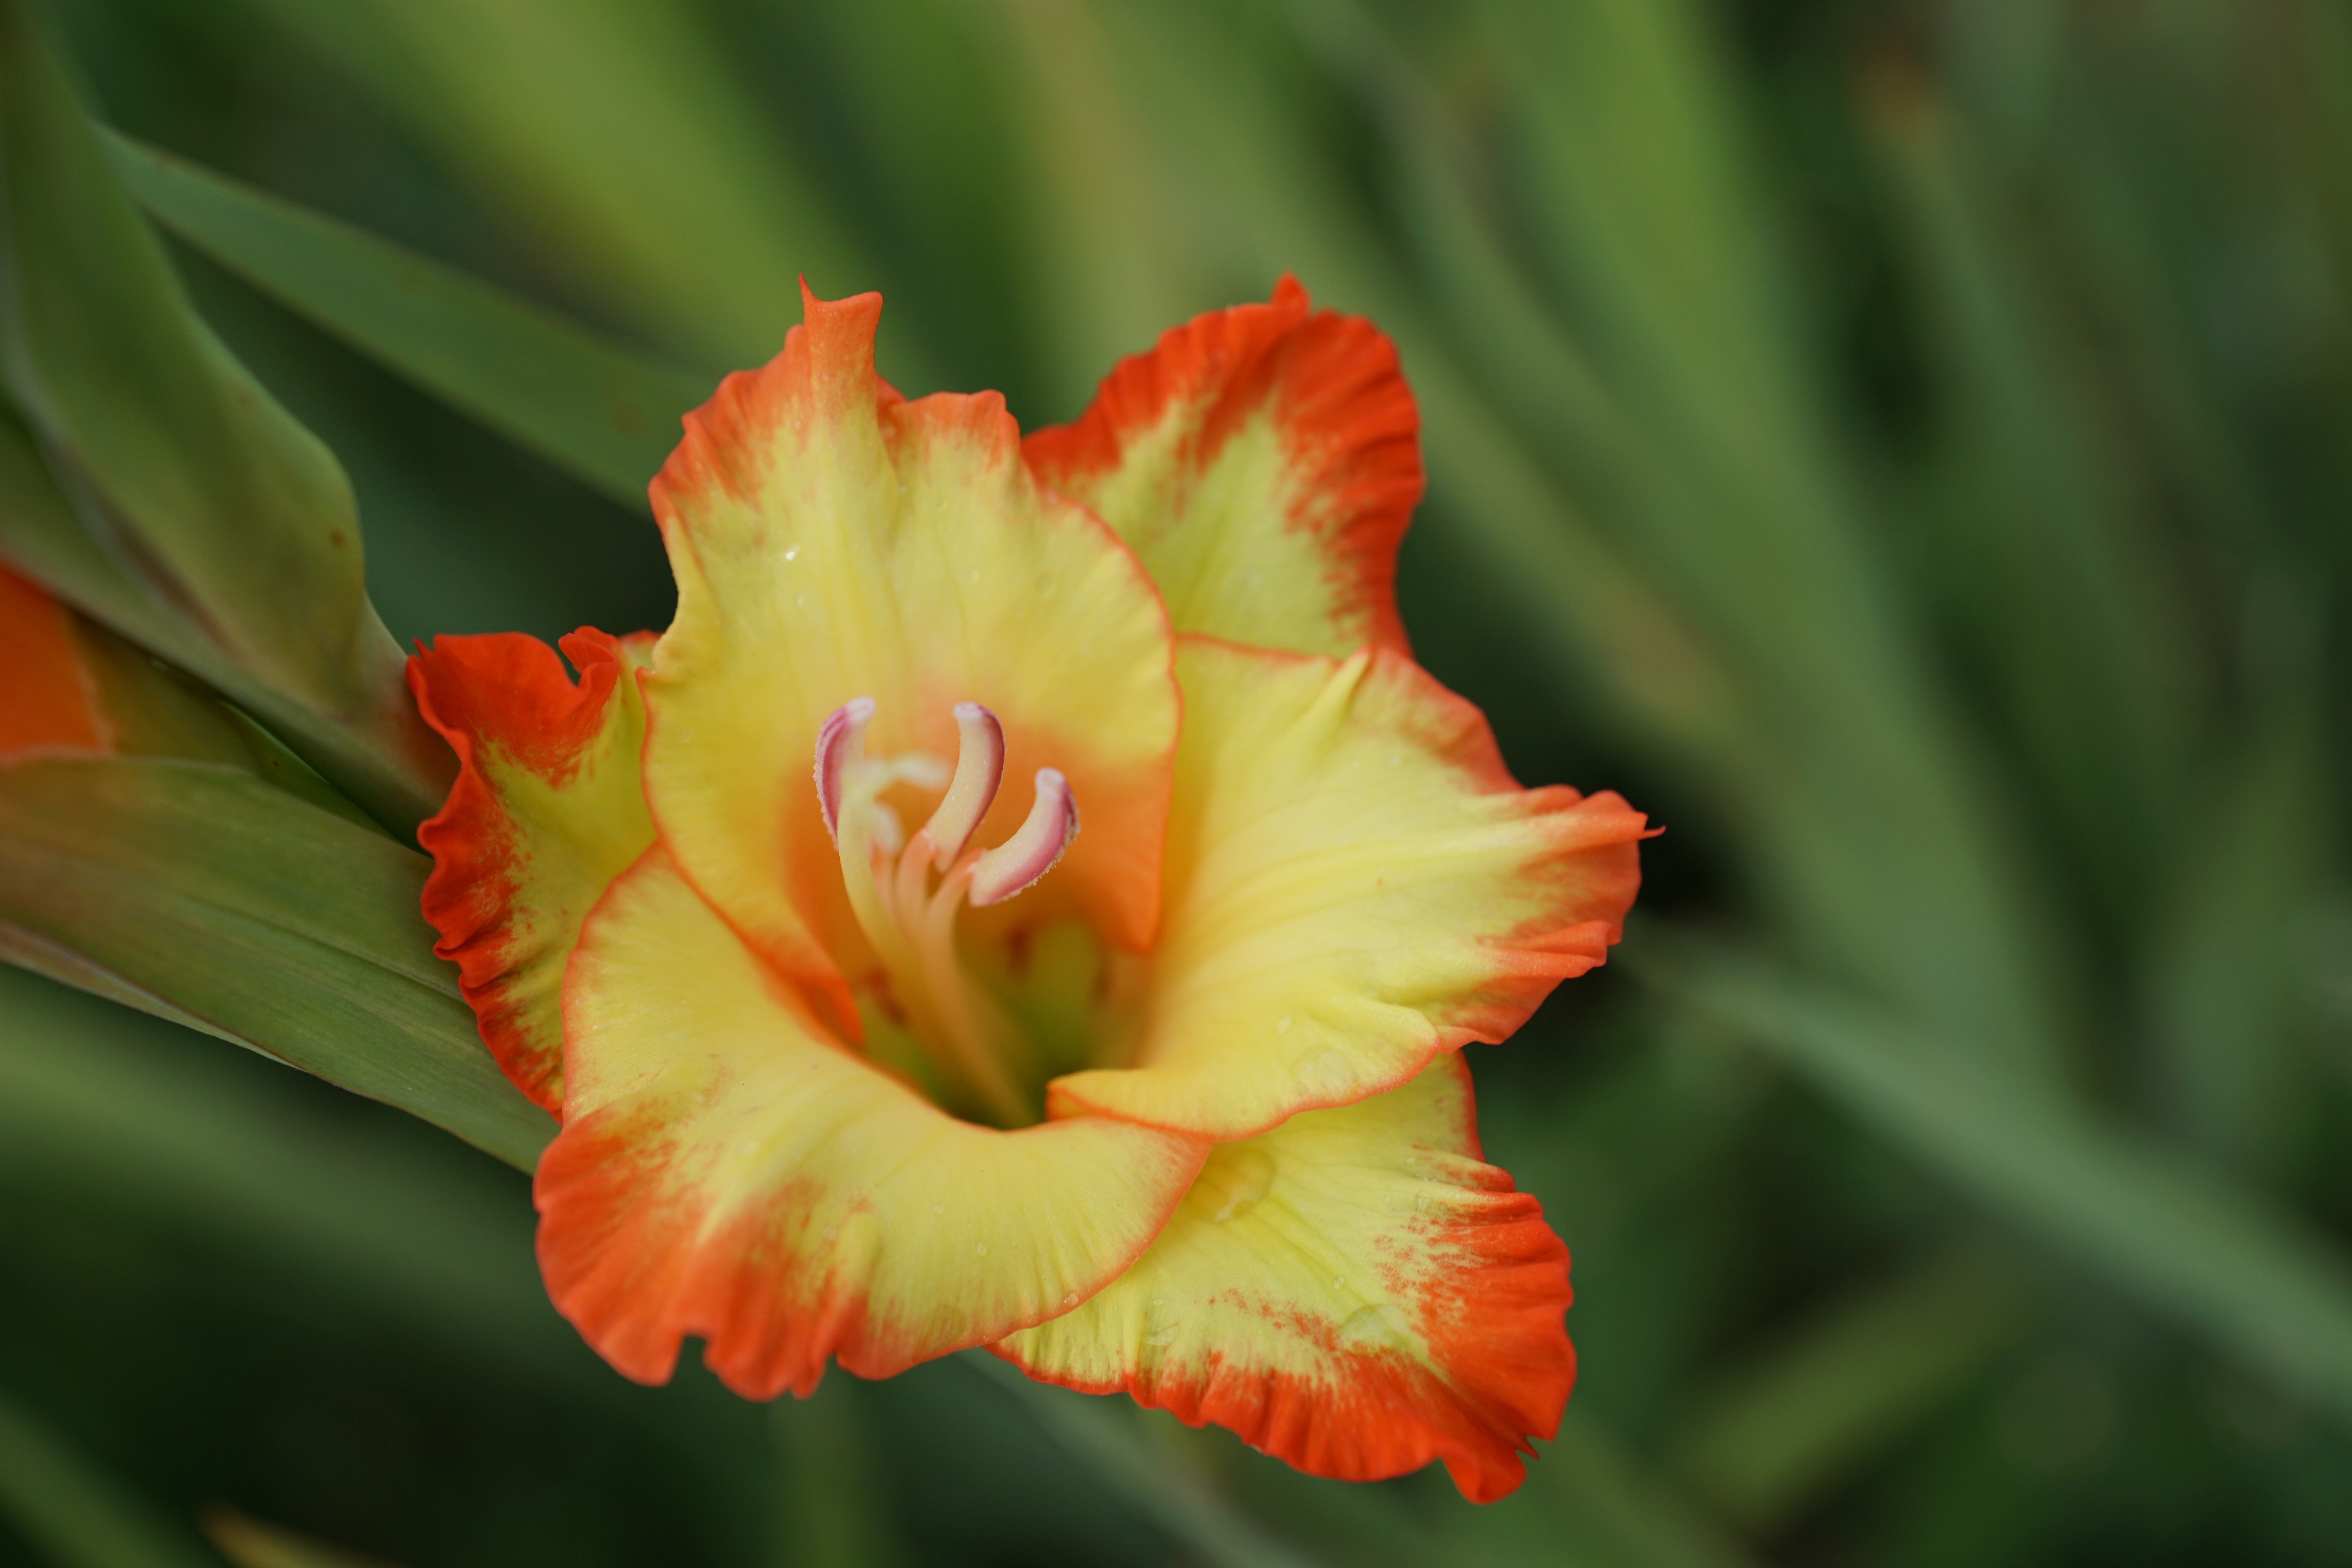
plant, flower, petal, summer, botany, flora, daylily, gladiolus, macro photography, flowering plant, plant stem, land plant, iris family